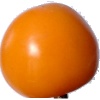
Label: yellow_tomato